Erasmus

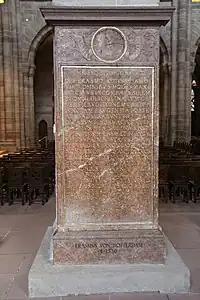
Epitaph for Erasmus in the Basel Minster. The stone is marked with historical graffiti, including that of Johannes Crucius.

As the popular and nationalist responses to Luther gathered momentum, the social disorders, which Erasmus dreaded and Luther disassociated himself from, began to appear, including the German Peasants' War (1524–1525), the Anabaptist insurrections in Germany and in the Low Countries, iconoclasm, and the radicalisation of peasants across Europe. If these were the outcomes of reform, Erasmus was thankful that he had kept out of it. Yet he was ever more bitterly accused of having started the whole "tragedy" (as Erasmus dubbed the matter).